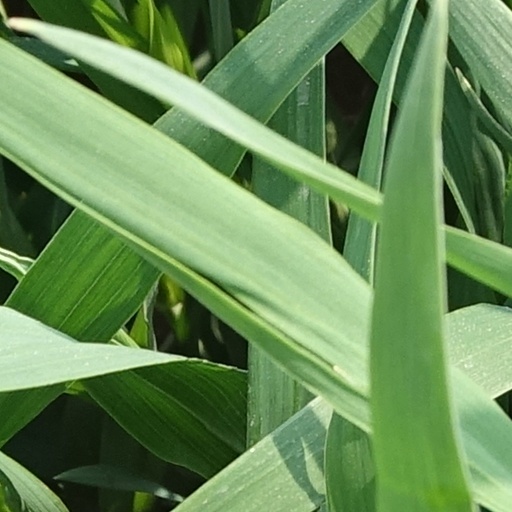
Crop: wheat